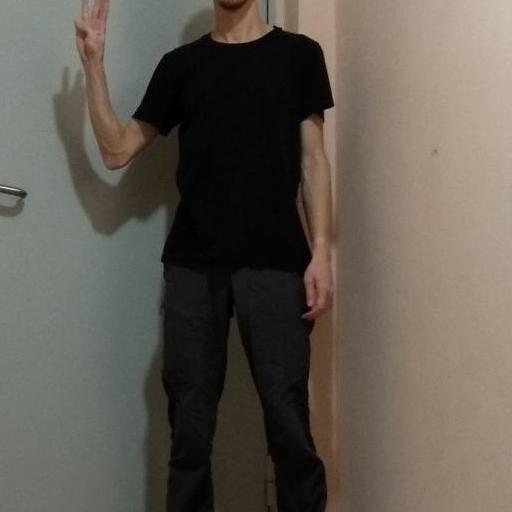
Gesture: no_gesture